Vincent Loosjes

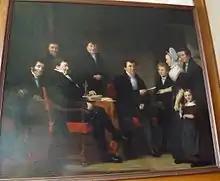
Regents of the Doopsgezinde Weeshuis, Haarlem, by Jan Adam Kruseman, 1834. Vincent Loosjes is handing a paper to Maria de Koning.

Vincent Loosjes (1787, Haarlem – 3 April 1841, Haarlem), was a 19th-century writer and publisher from the Netherlands.